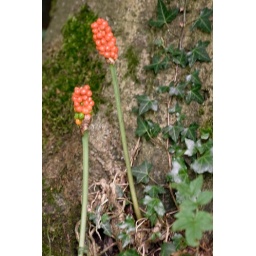
Lords-and-ladies (Arum maculatum) - it has a green flower in the spring